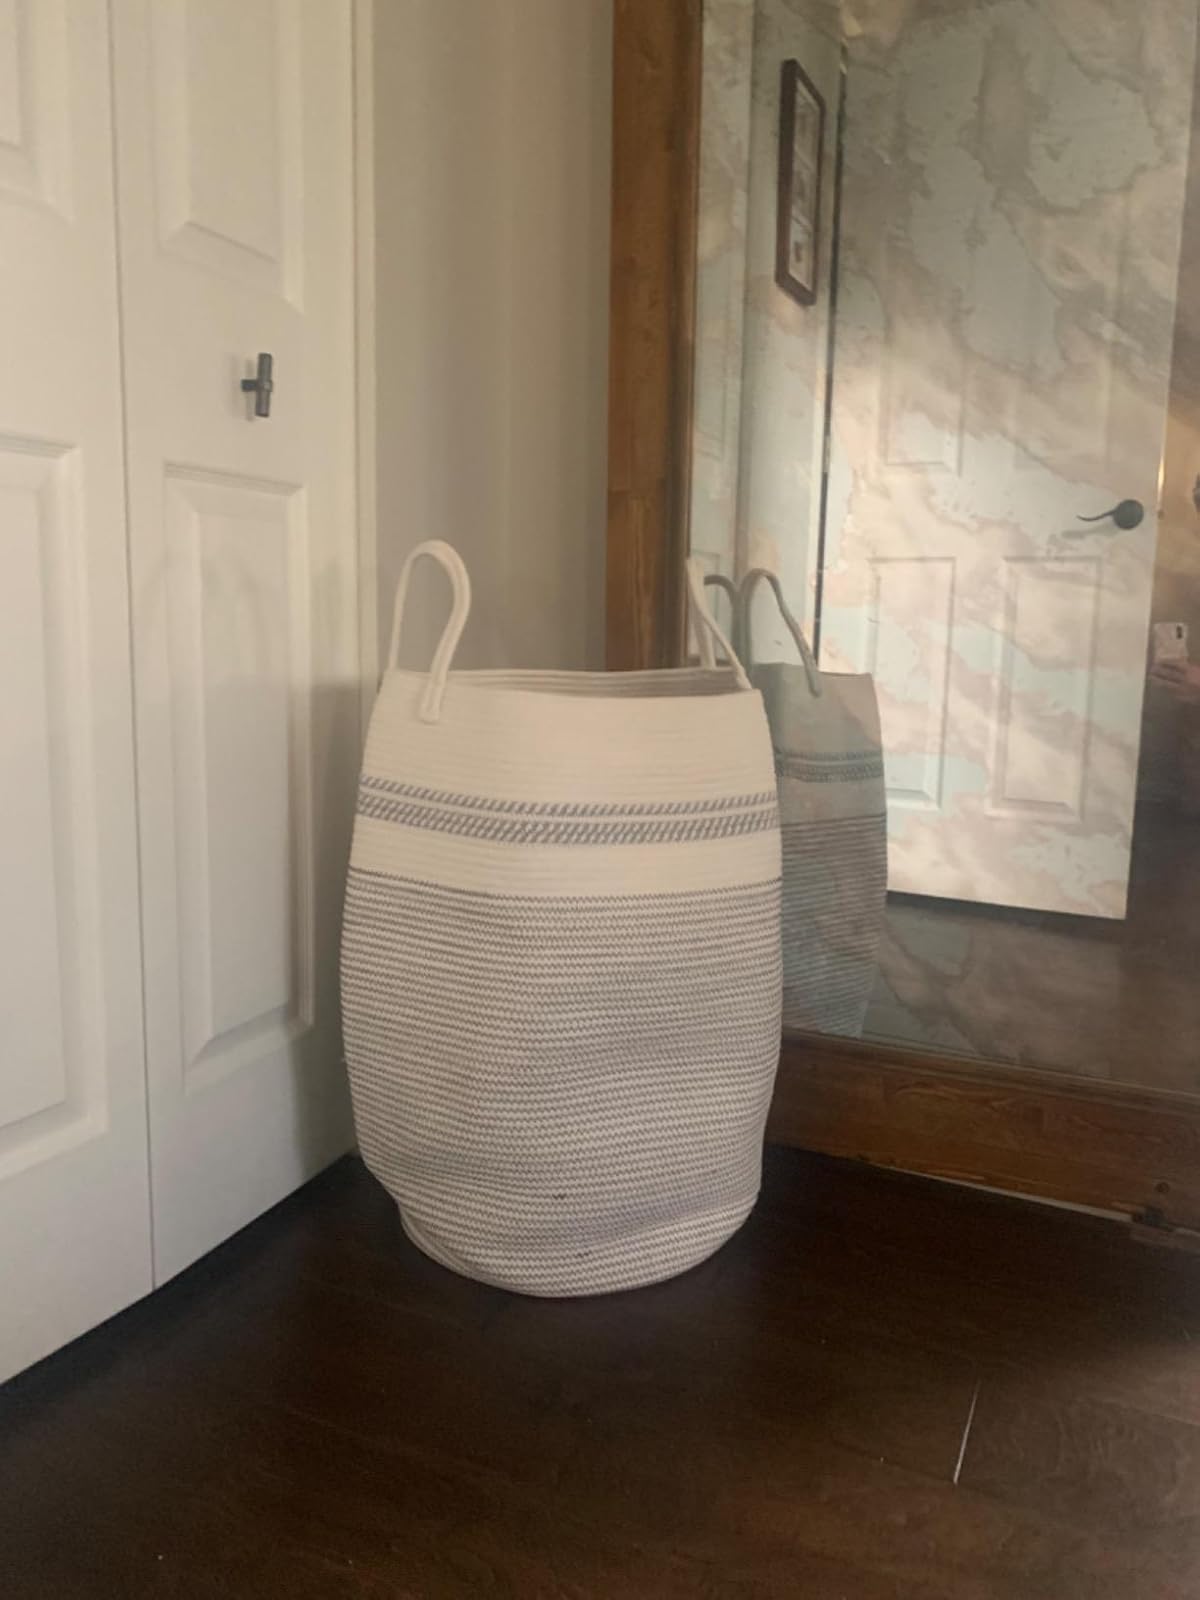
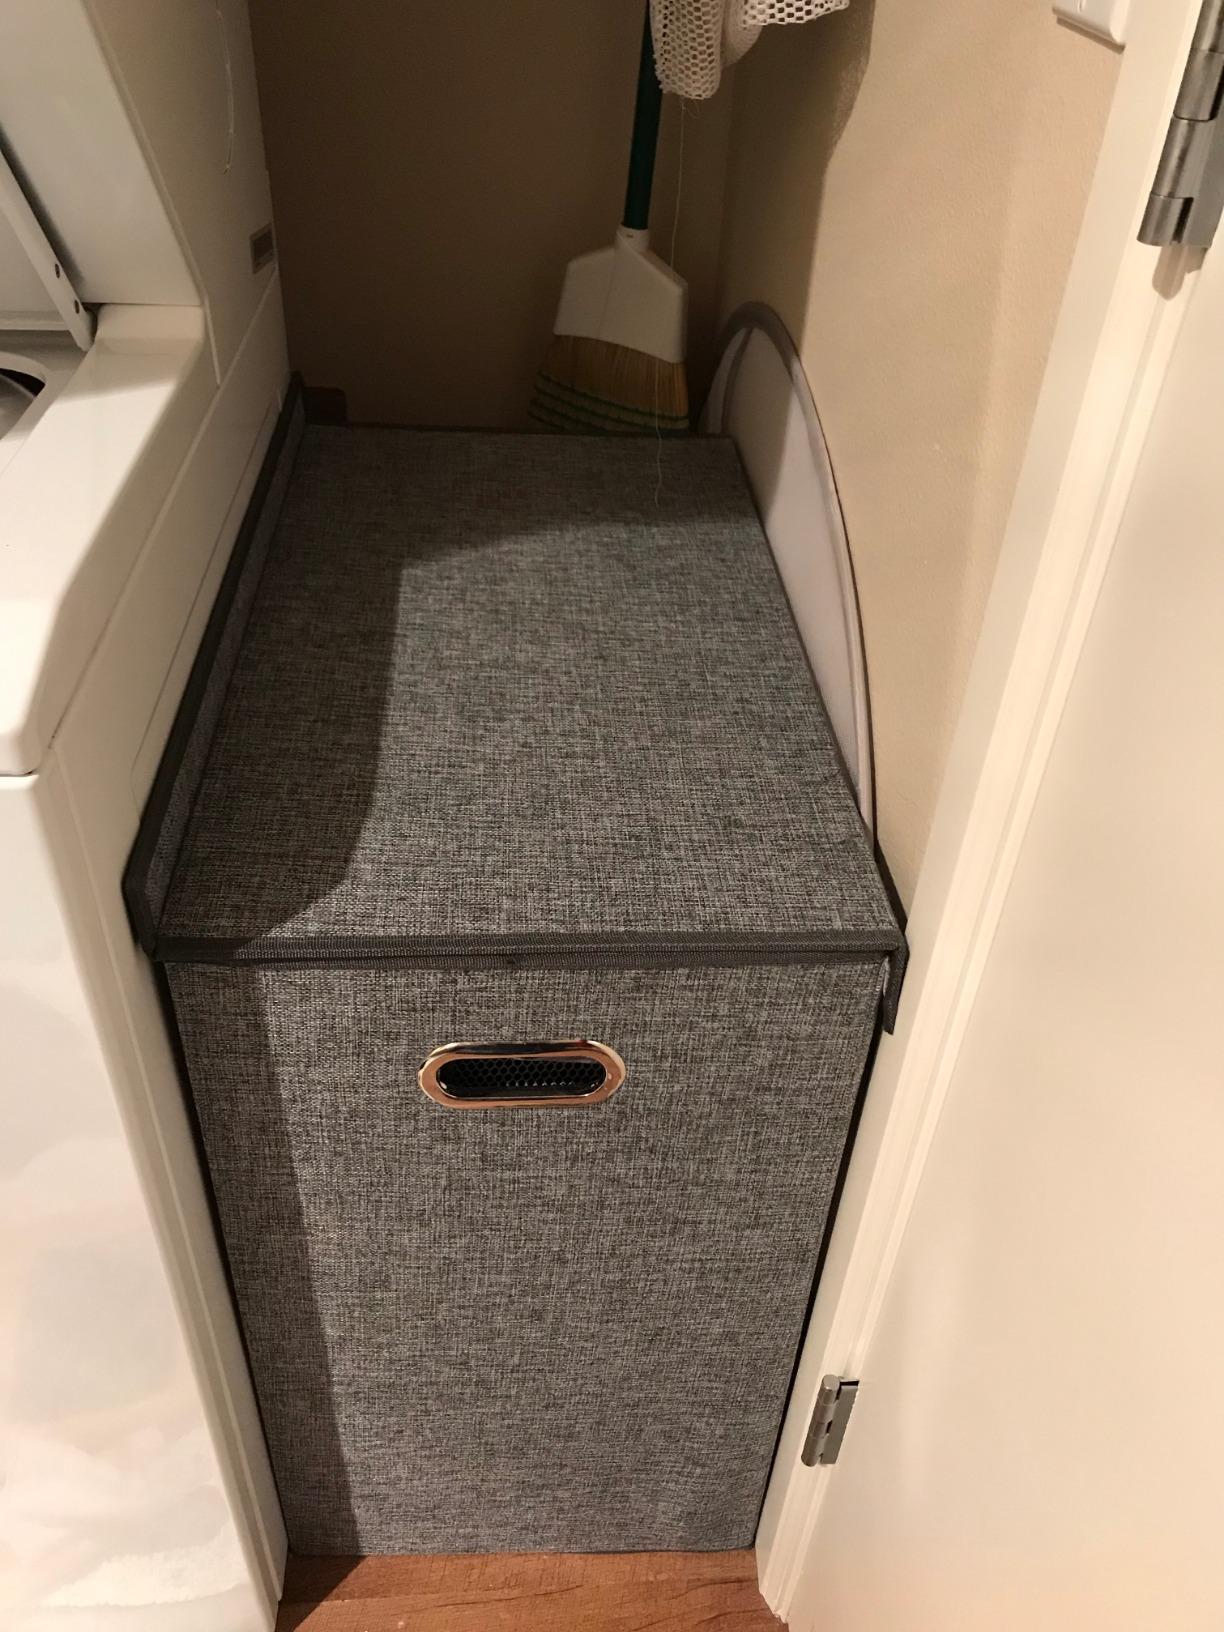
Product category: items_hamper
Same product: no